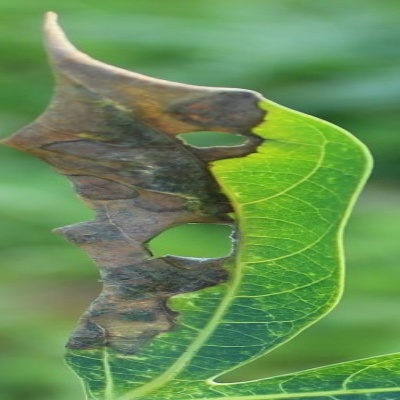
Crop: Cassava
Condition: bacterial blight